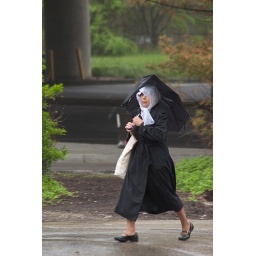
woman in black raincoat walking in the rain carrying a black umbrella